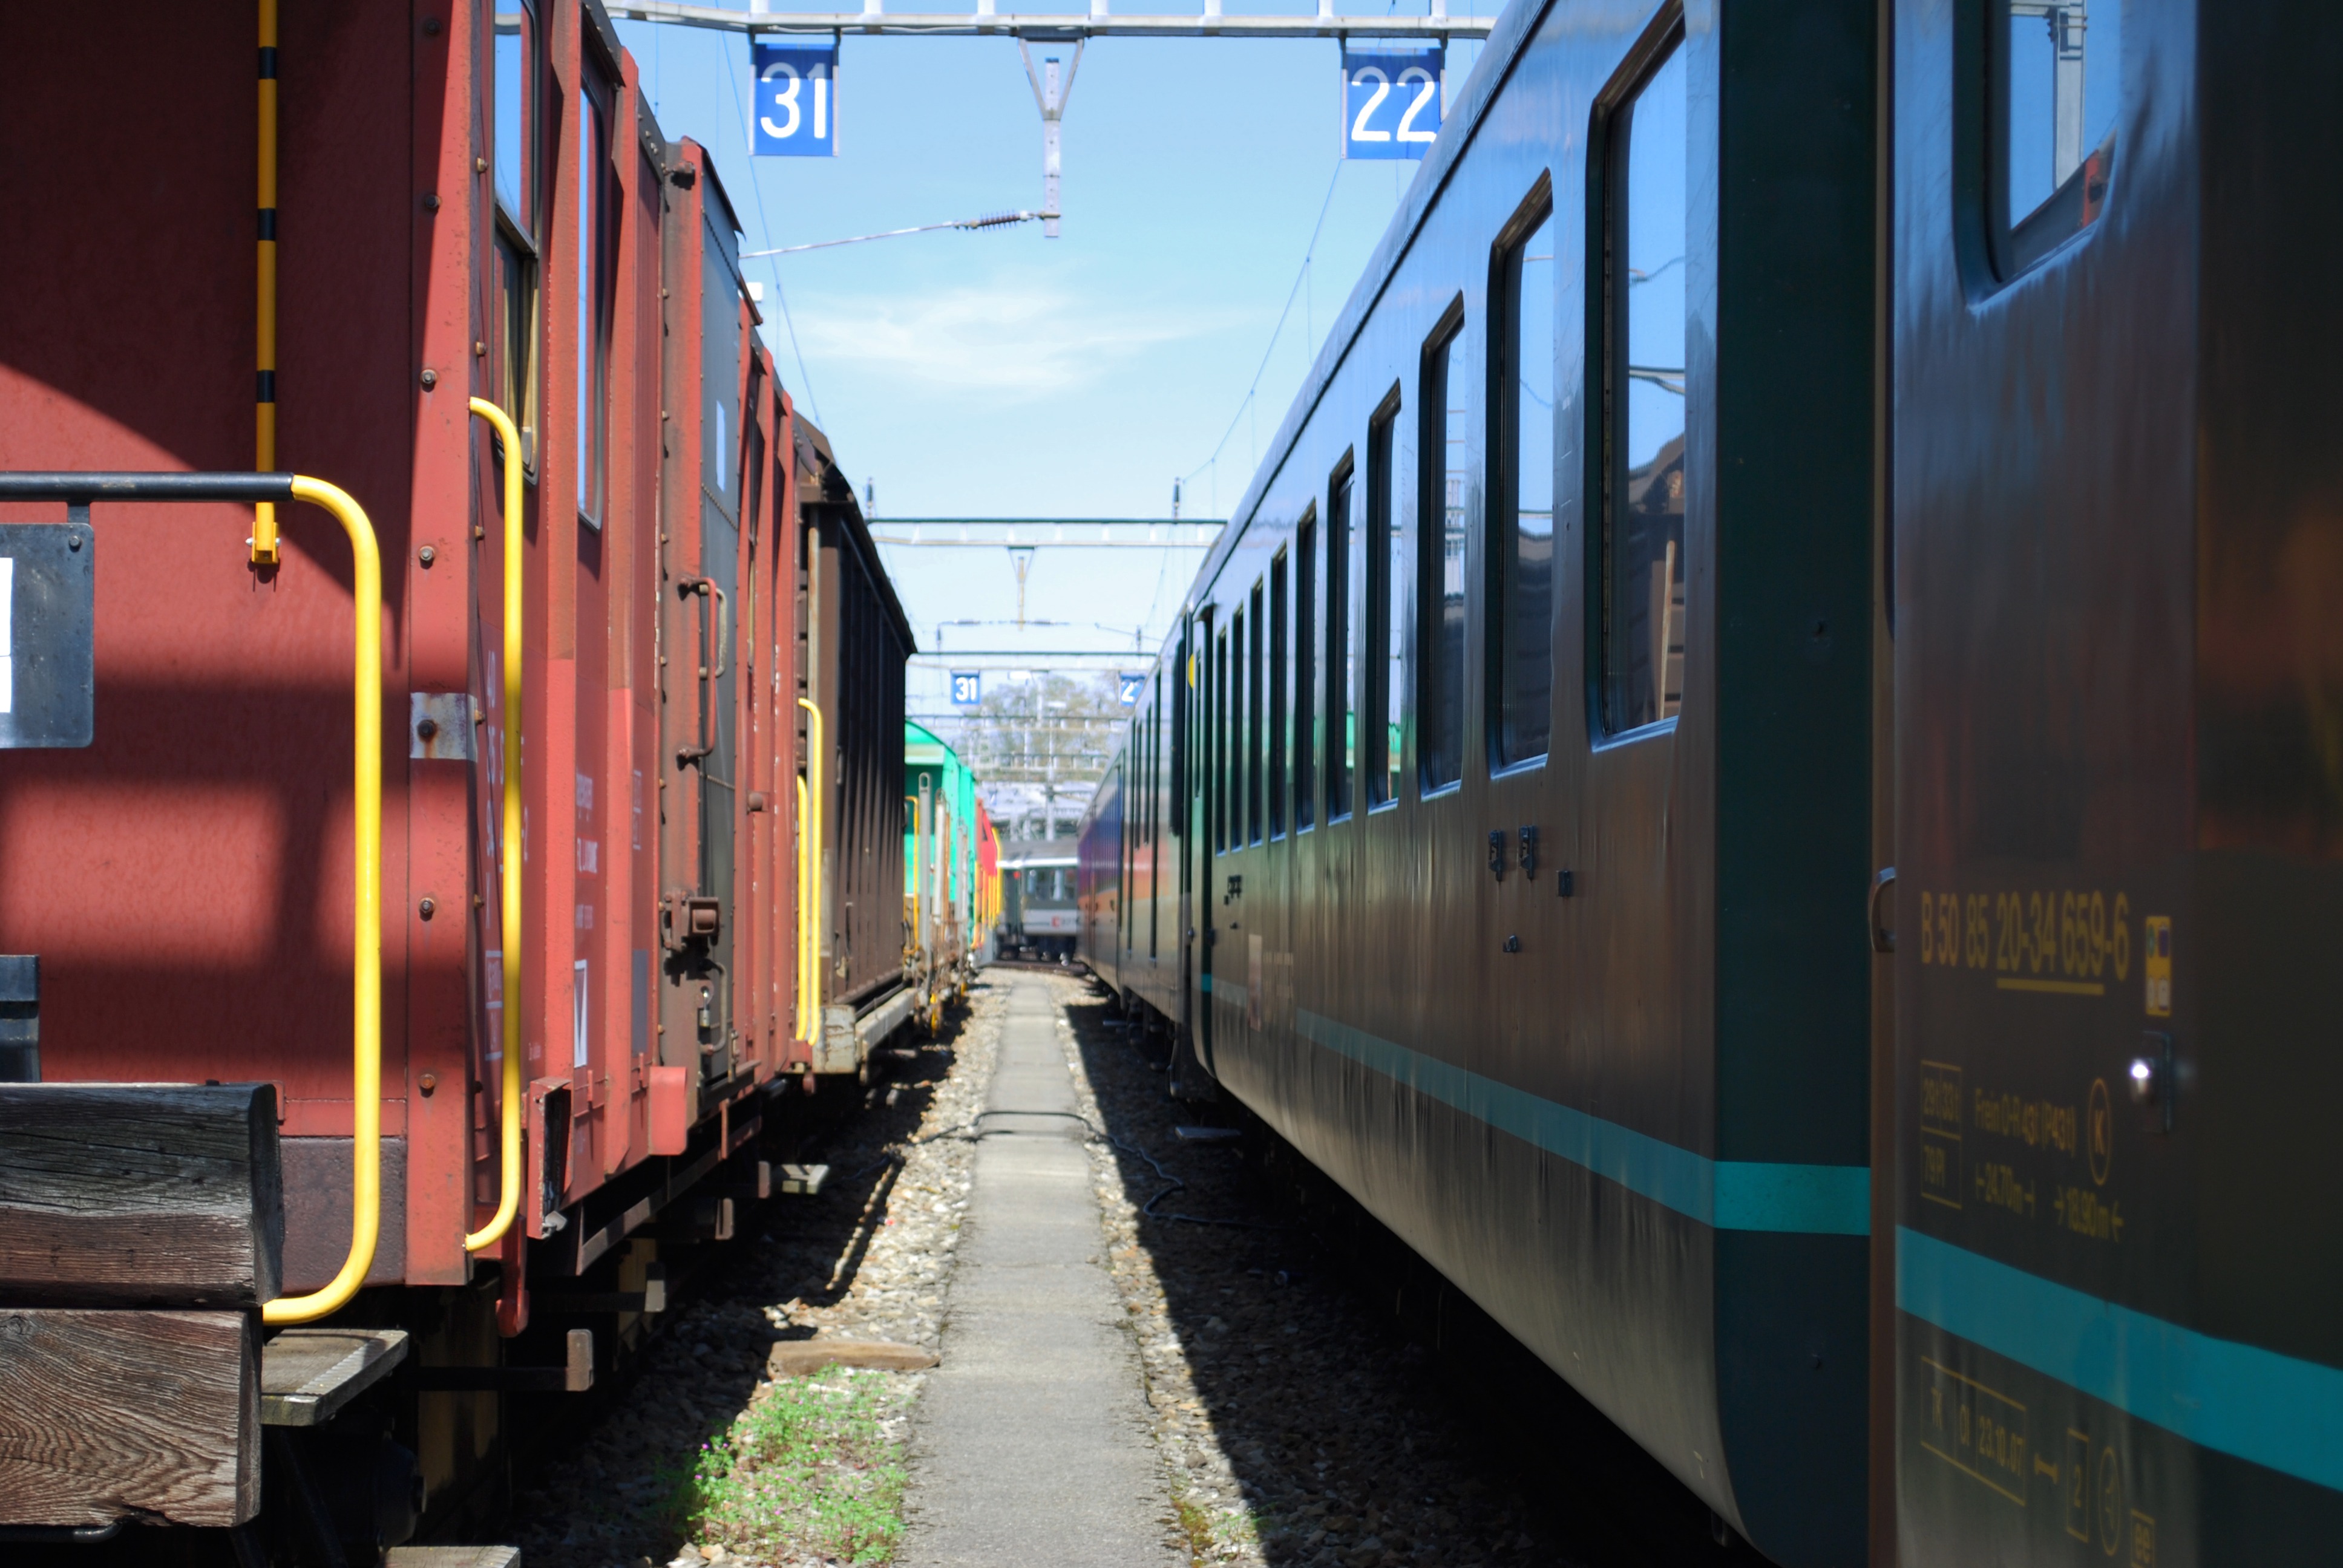
track, train, transport, vehicle, station, train station, electricity, public transport, cars, railways, passenger, rail transport, land vehicle, urban area, rolling stock, metropolitan area, rapid transit, railroad car